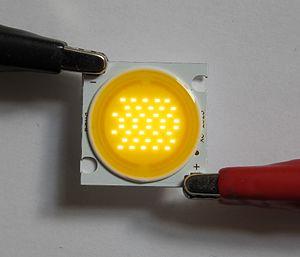
La lampe électroluminescente, dite lampe LED ou lampe DEL au Québec, est un type de lampe électrique qui utilise l’électroluminescence, phénomène opto-électronique issu de la technologie des diodes électroluminescentes.